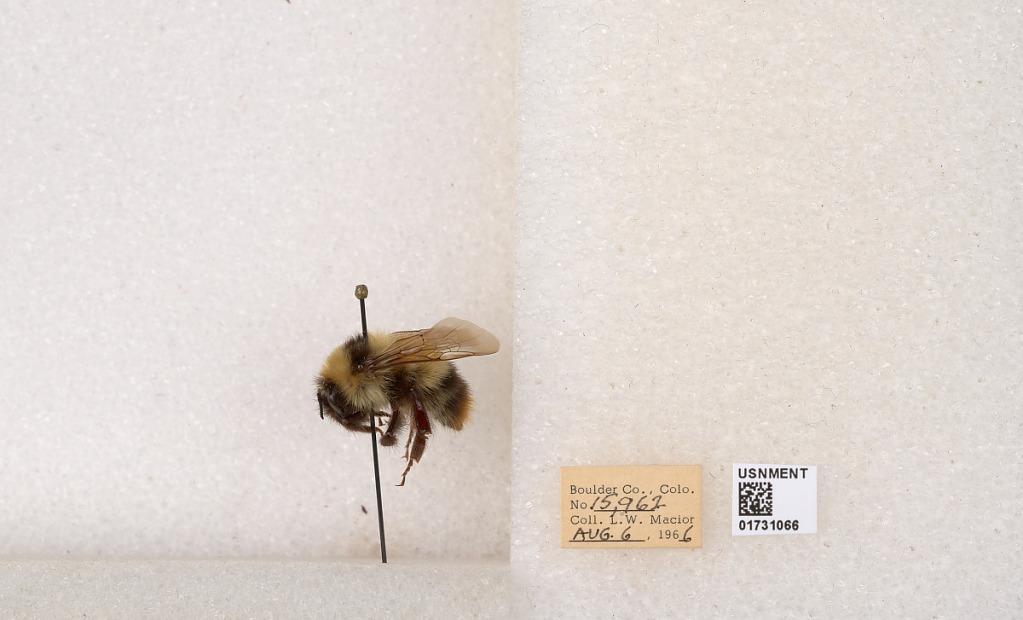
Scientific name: Bombus kirbyellus
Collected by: L. Macior
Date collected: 1966-8-6
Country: United States
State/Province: Colorado
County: Boulder
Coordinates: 40.0925, -105.358